Eddy Ben Arous

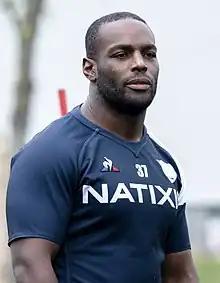
Ben Arous training with Racing 92 in 2019

Eddy Ben Arous (born 25 August 1990) is a French rugby union player of Nigerian descent who plays prop for Top 14 side Racing 92.